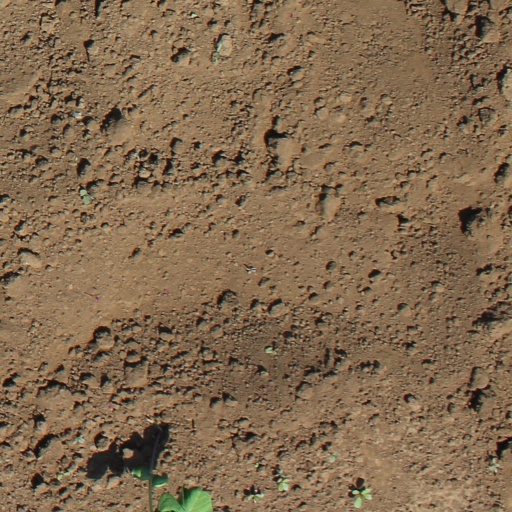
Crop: soybean